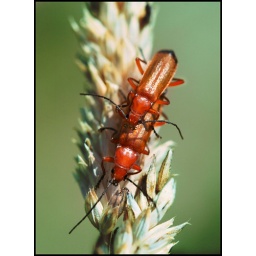
Solidier beetles (Rhagonycha fulva) on dried grass in a wild field in Hampshire. (Digital)